Manorcunningham

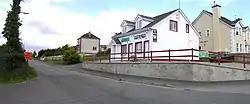
Manorcunningham post office.

The Local Community Resource Centre hosts a number of local community groups under the umbrella organisation called Manorcunningham Community Development Ltd. often referred to as MCDA, who run the Community Resource Centre. The facility has a computer suite, with broadband access, and hosts Fitness, boxing, parent & toddler group, women's group, historical society, festival committee, Lagan Harps Football Club, Irish & old time dancing, and community youth projects.